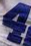
Number: 4